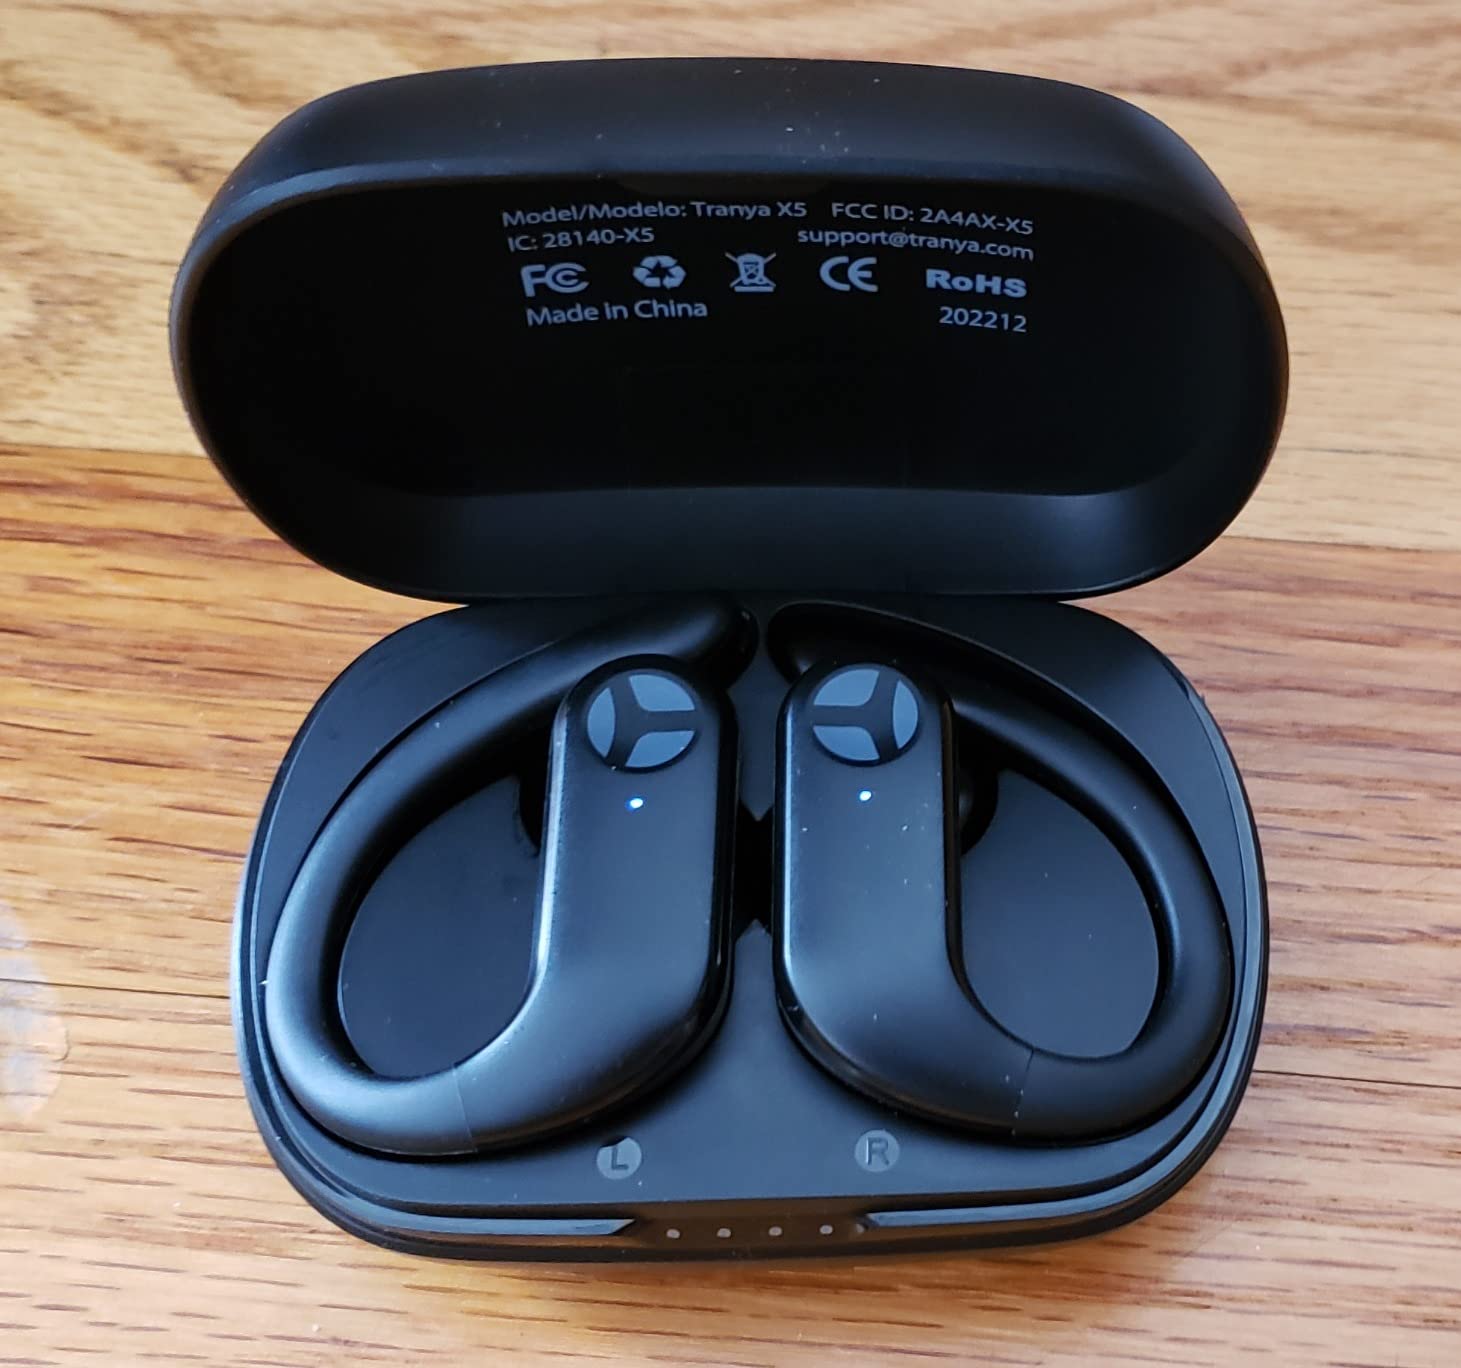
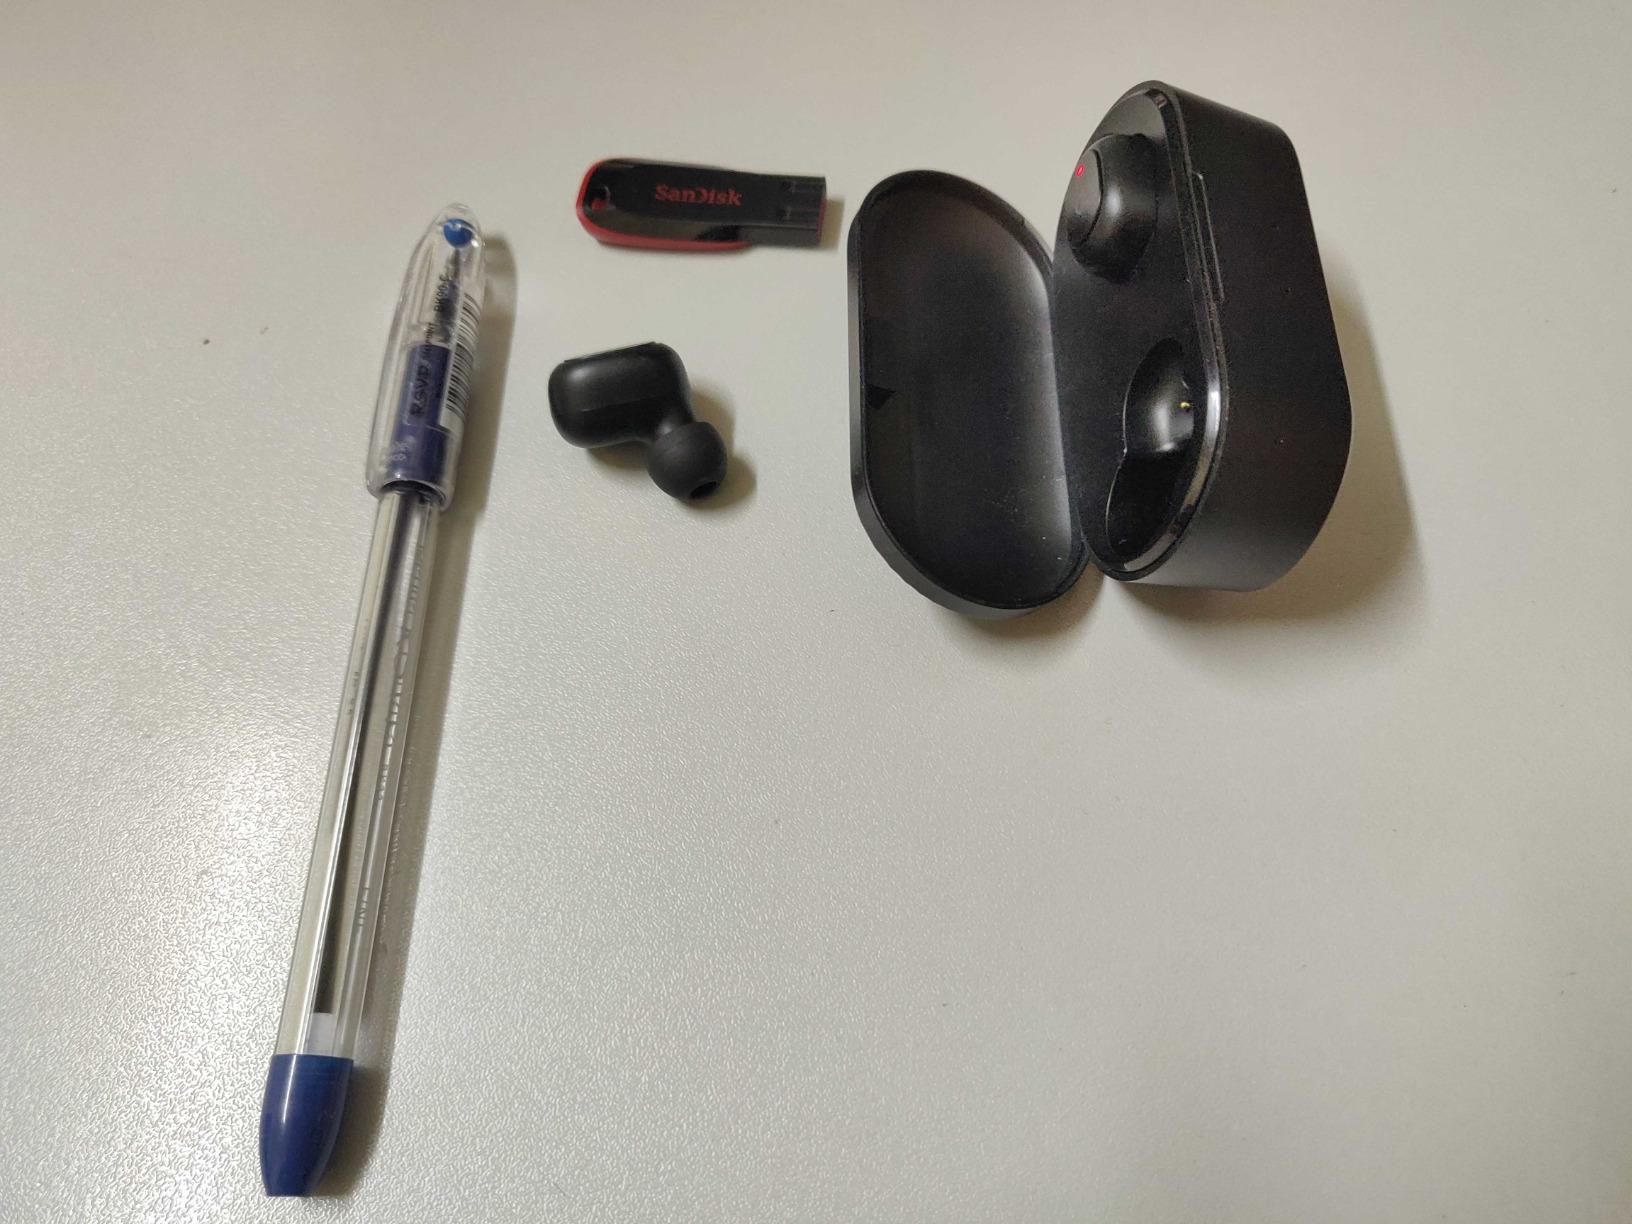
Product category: earbuds
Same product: no